Guard rail (rail transport)

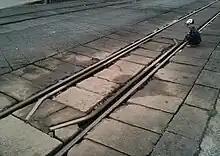
Guard rails at Diêu Trì railway station, Vietnam

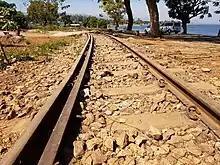
This curved track in Myanmar, near Pekon, includes a guard rail on the inside rail of the curve

In rail transport, guard rails or check rails are rails used in the construction of the track, placed parallel to regular running rail to keep the wheels of rolling stock in alignment to prevent (or at least reduce the severity of) derailment. They are generally used along areas of restricted clearance, such as a bridge, trestle, tunnel, or level crossing. They also help to minimize damage to the structure and allow easier post-accident cleanup.